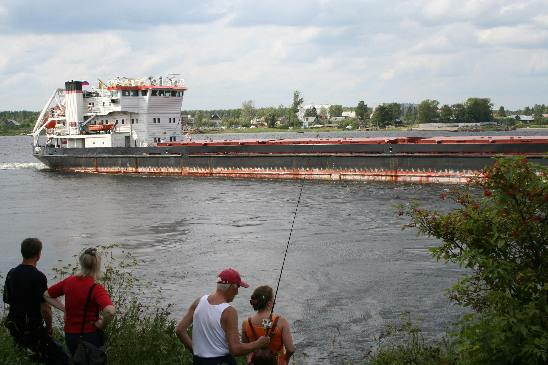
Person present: Yes